Corps of Forty

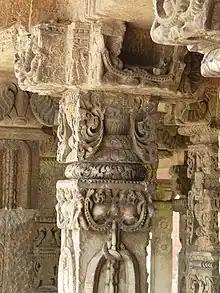
A pillar of the Chaurasi Khamba Mosque built by Bahauddin Tughril in Bayana

The area of Bayana is said to have prospered due to its administration by Bahauddin Tughril, who first became its holder in 1196 (A. H. 592). The regions granted to Sayf al-Din Aybeg Shamsi-yi 'Ajami, according to Barani, became prosperous. *Kezlik Khan at Uch is known to have worked for the welfare and security of the peasantry. Barani lauds Balaban for the prosperity he achieves in his fiefs, and Juzjani says he focused a lot on agricultural issues when he arrived in Hansi. Holders of fiefs who were required in Delhi did not usually go to their "iqta'"s personally. Balaban, however, had to go to Hansi to supervise the mobilization of troops from the broader Sivalik region, which included Hansi, Jind and Barwala. Shir Khan, who had held Lahore, Sunam and Dipalpur, among other "iqta"'s, is said to have mobilized an army of thousands of soldiers from his fiefs. Taj al-Din Sanjar-i "Qabaqulaq" had raised an army of 8,000 cavalry and infantry at Budaun in 1242 (A. H. 640).